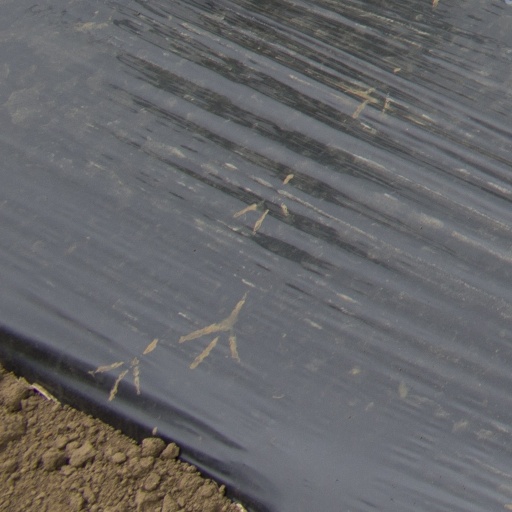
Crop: Jerusalem artichoke